German horn

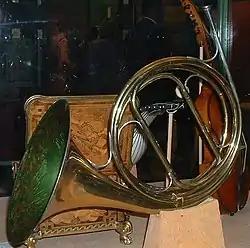
A natural horn has no valves, but can be tuned to a different key by inserting different tubing, as during a rest period.

From the second half of the nineteenth century until the 1920s, "German horn" meant the most common type of F horn, with a bore as wide as in the cylindrical valve portion of the instrument. It had three rotary valves and was fitted with a slide-crook which also served as a master tuning slide. The German horn had a broader bell than the "French" single horn and was played using a conical mouthpiece with a flat-edged rim. French makers, by contrast, preferred to preserve as much as possible the character of the natural horns exemplified by the instruments built in the eighteenth century by Raoux, which meant a narrower bore between and, in many earlier models, a removable set of piston valves which could be replaced by a simple centre crook to transform the instrument for hand-horn use. After about 1847, the French generally used an "ascending" third valve which normally sends the air through the extra length of the valve slide but, when, depressed, cuts out the slide instead of adding it as in the German horn and older French horns. Single horns use a single set of tubes connected to the valves. This allows for simplicity of use and a much lighter weight. They are usually in the keys of F or B, although many F horns have longer slides to tune them to E, and most B horns have a fourth valve to put them in the key of A. The problem with single horns is the inevitable choice between accuracy or tone. While the F horn has the "typical" horn sound, above third-space C accuracy is a concern for the majority of players because, by its nature, one plays high in the horn's harmonic series where the overtones are closer together. This led to the development of the B horn, which, although easier to play accurately, has a less desirable sound in the mid and especially the low register where it is not able to play all of the notes. The solution has been the development of the double horn, which combines the two into one horn with a single lead pipe and bell. Both main types of single horns are still used today as student models because they are cheaper and lighter than double horns. In addition, the single B horns are sometimes used in solo and chamber performances and the single F survives orchestrally as the Vienna horn. Additionally, single F alto and B alto descants are used in the performance of some baroque horn concertos and F, B, and F-alto (an octave above the usual F horn) singles are occasionally used by jazz performers.